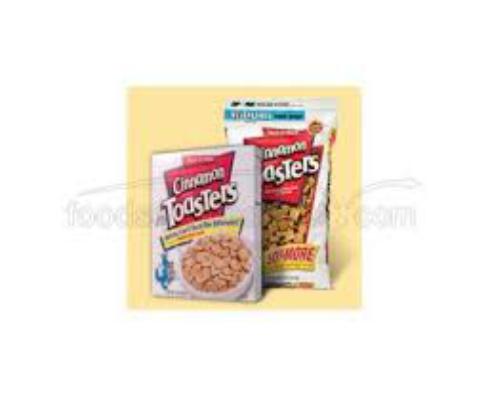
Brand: Cinnamon Toasters
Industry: Food